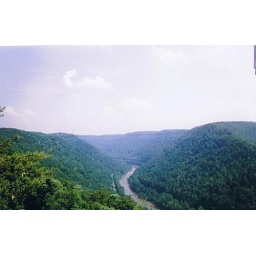
view below new river gorge bridge (july 2005)